Australia national rugby union team

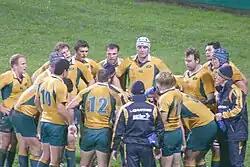
An Australian national rugby union team jersey used in the 2000s

The away jersey usually is green or white, although in the 1995 Rugby World Cup, the Wallabies wore in the match against Romania a green and gold hooped jersey, with green shorts and socks.